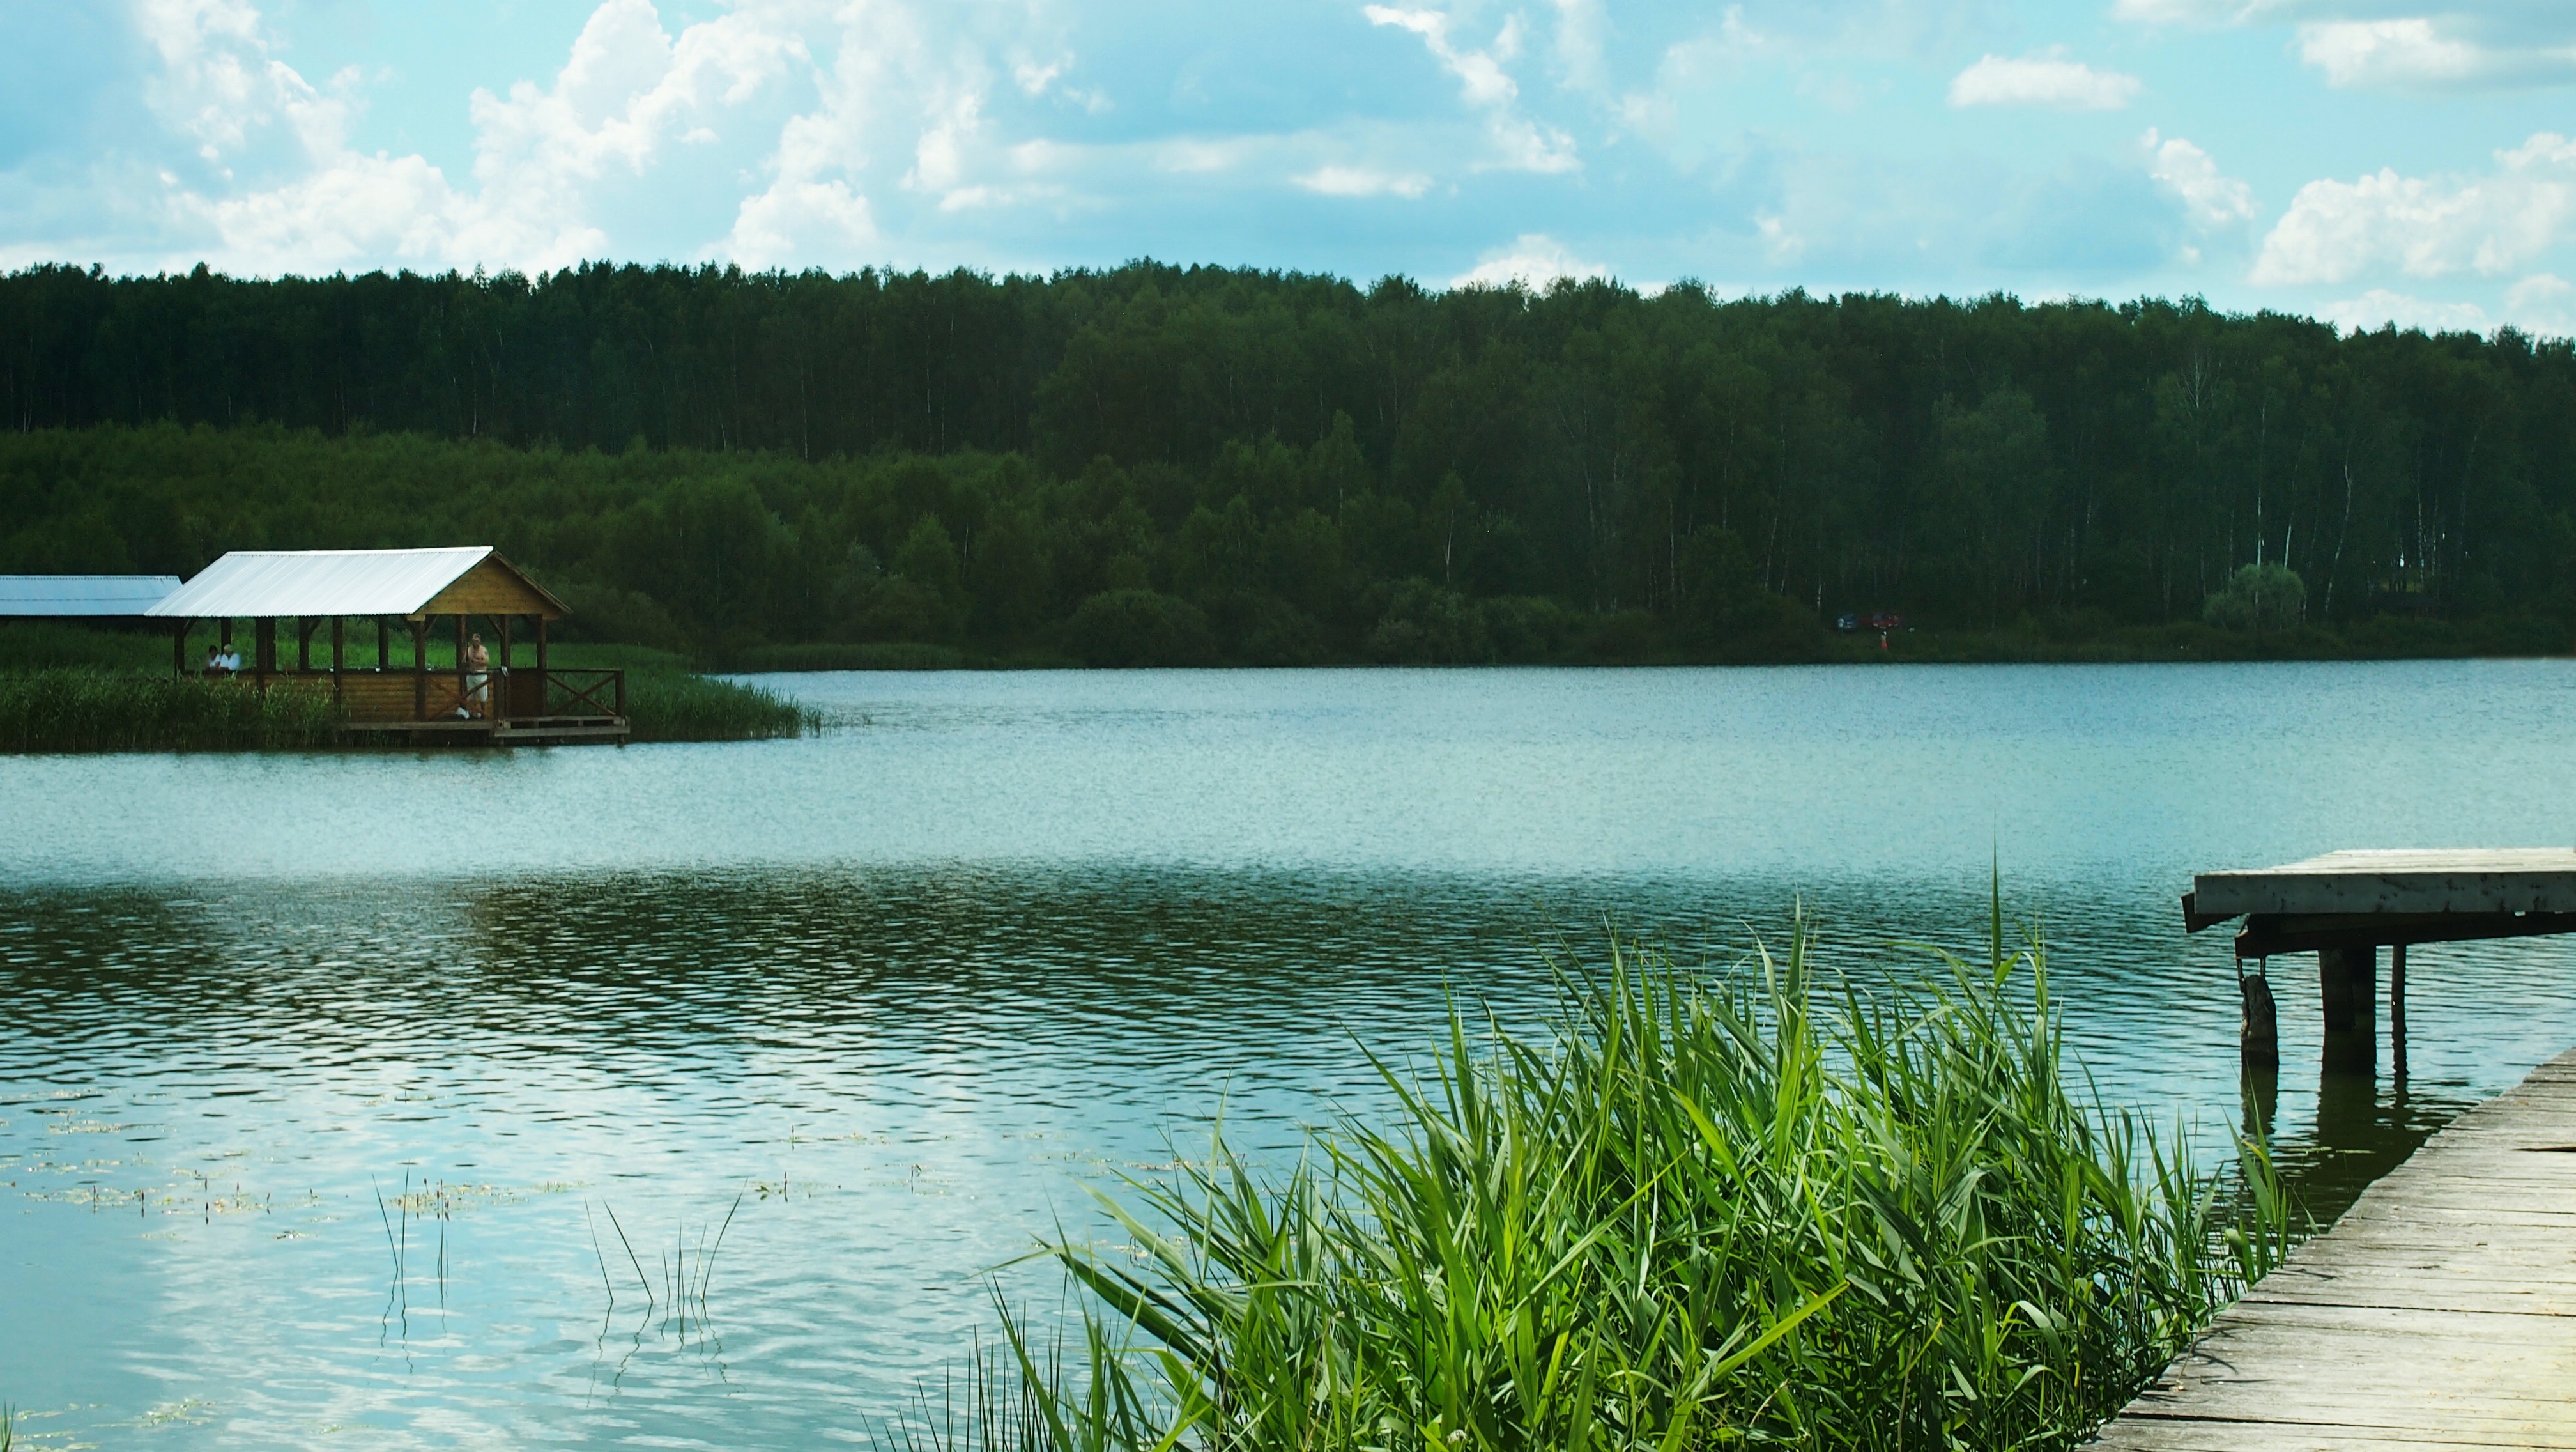
landscape, sea, water, nature, morning, shore, lake, river, vacation, reflection, lagoon, bay, reservoir, body of water, loch, chizhkovskoe lake, russian nature